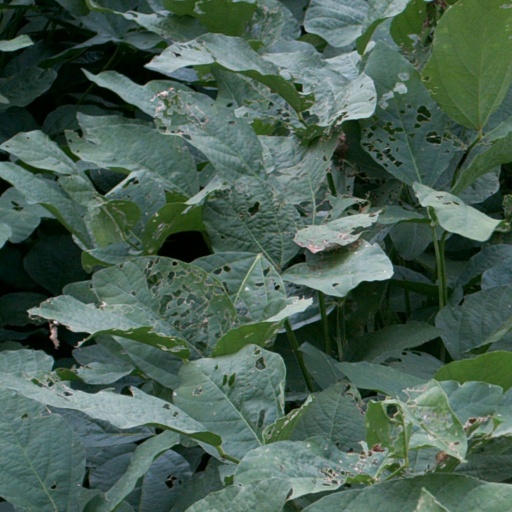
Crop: soybean